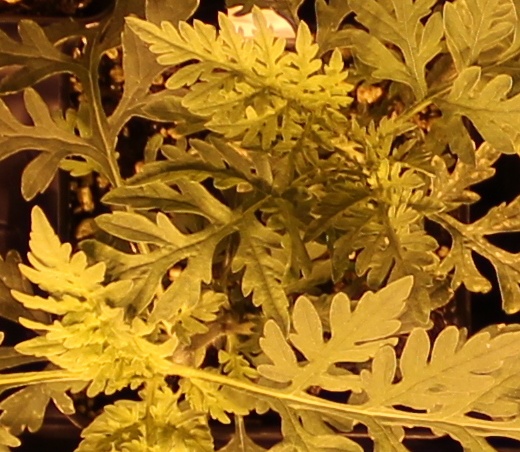
Label: Ragweed